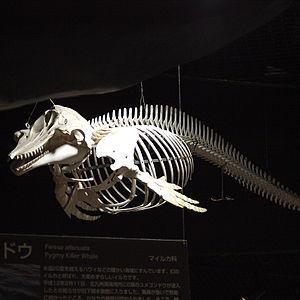
L'orque pygmée ou orque naine est une espèce de cétacés de la famille des Delphinidae, qui se rencontre dans tous les océans ainsi qu'en Méditerranée. C'est la seule espèce du genre Feresa.